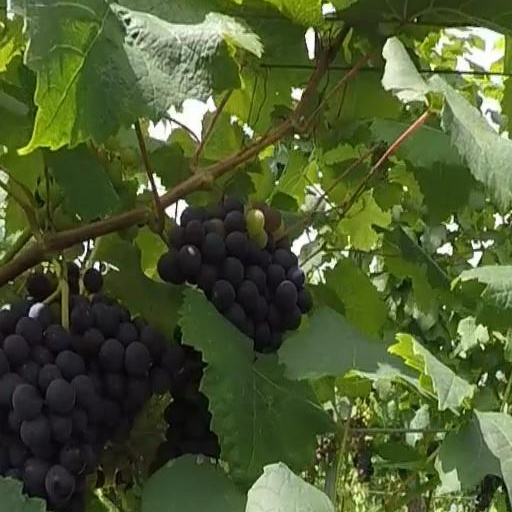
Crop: grape